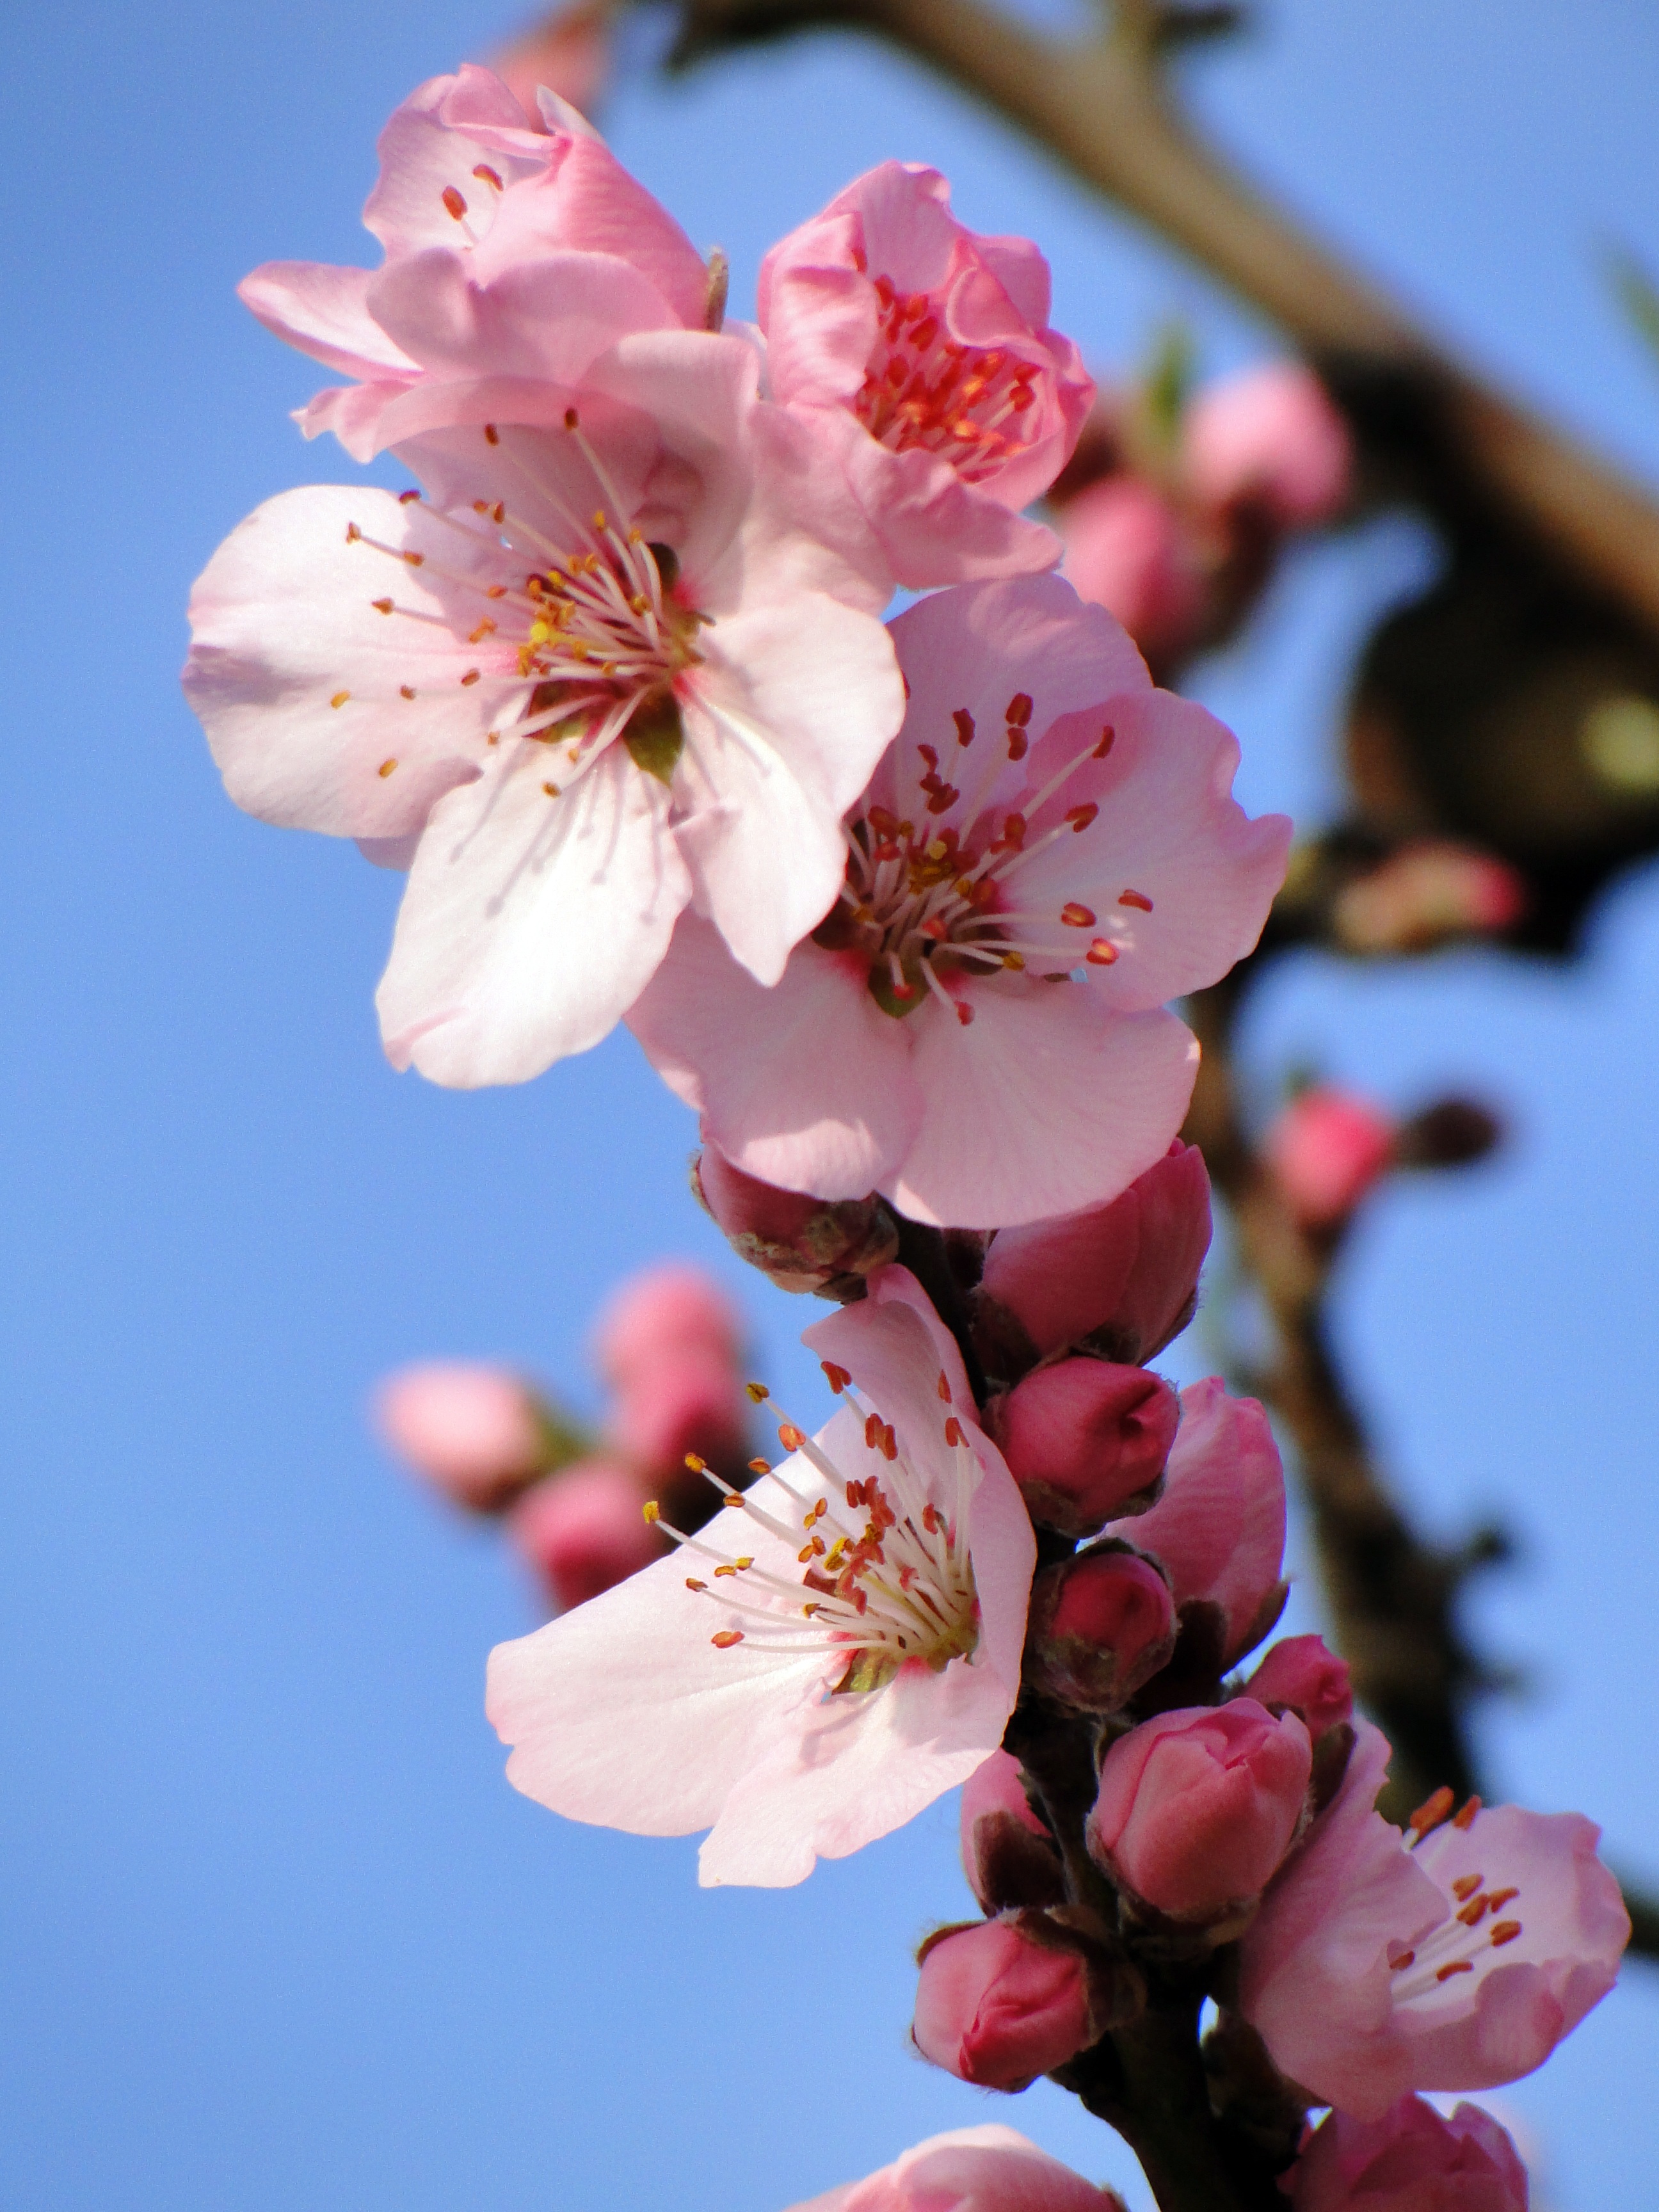
tree, nature, branch, blossom, plant, fruit, flower, petal, bloom, food, spring, produce, pink, flora, cherry blossom, flowers, cherry, almonds, macro photography, spring awakening, fr hlingsanfang, flowering plant, rose family, almond blossom, almond tree, flowering twig, land plant